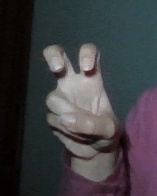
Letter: toot